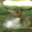
Label: deer